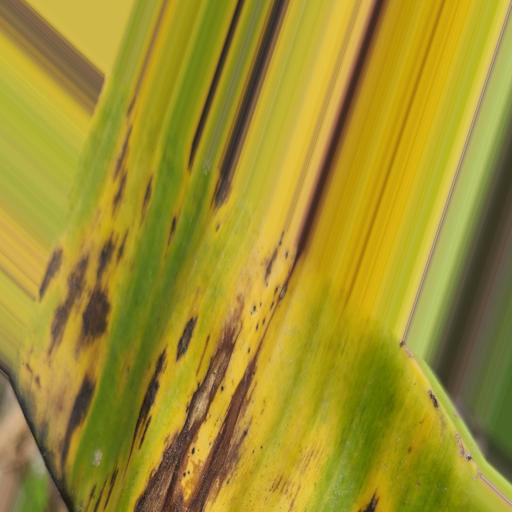
Label: yellow_sigatoka